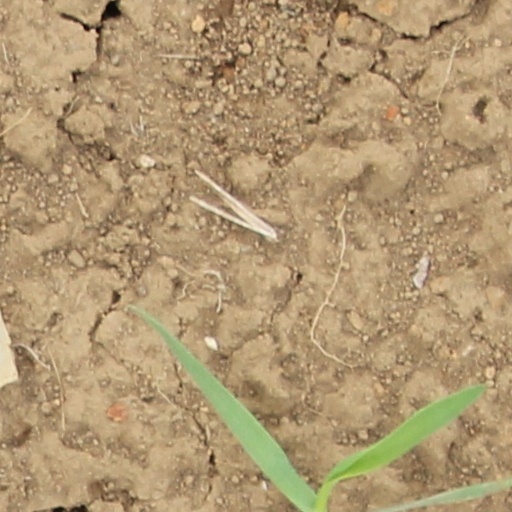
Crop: wheat